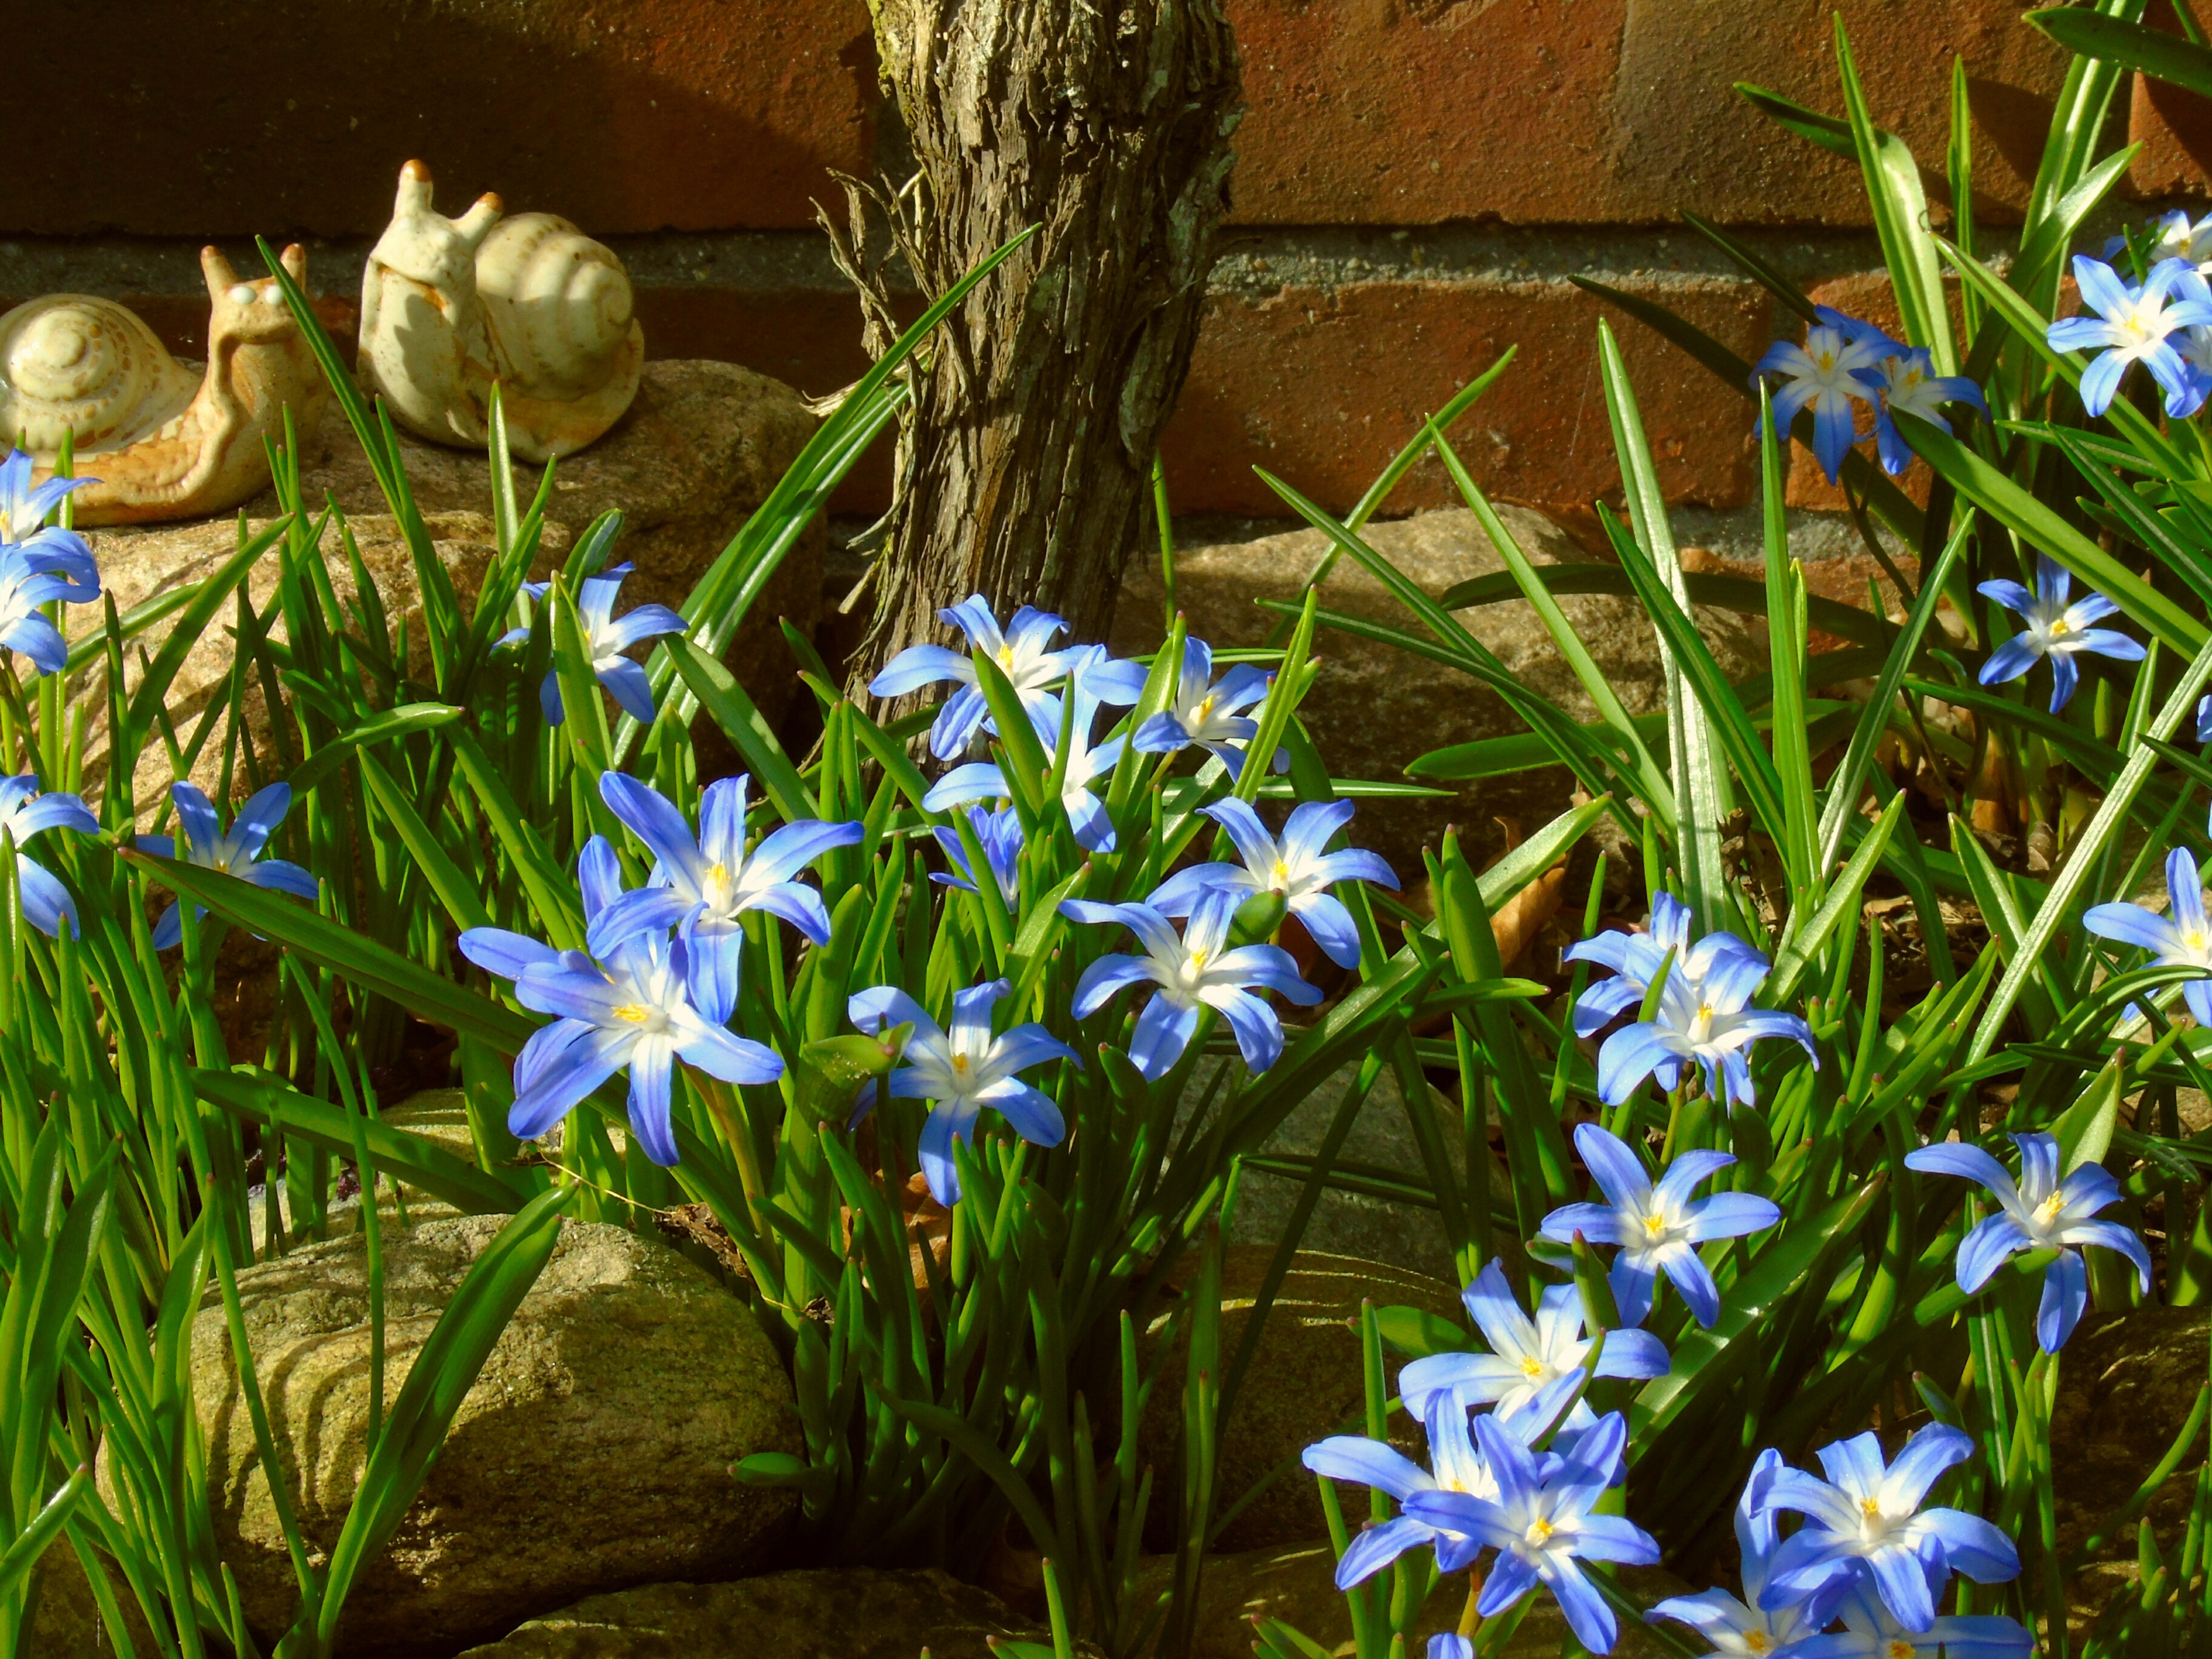
grass, plant, meadow, flower, bloom, spring, herb, botany, blue, garden, flora, wildflower, flowers, petals, hyacinth, spring flower, scilla, flowering plant, land plant, star hyacinth